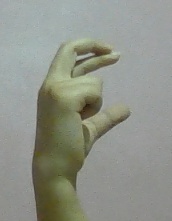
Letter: thal